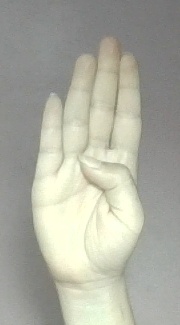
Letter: kaaf